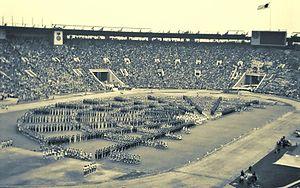
Le stade Loujniki ou stade olympique de Moscou est la plus grande enceinte sportive de Russie. Pouvant accueillir 81 000 spectateurs, il fut bâti sous le nom de stade Central Lénine, et contenait 103 000 places à sa construction.